Einkaufaktuell

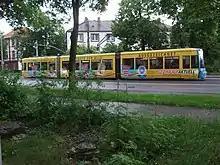
Tram in front of Kassel-Wilhelmshöhe station with advertising for "EINKAUFAKTUELL"

Einkaufaktuell (branded as EINKAUFAKTUELL) was a German unaddressed direct mail advertising service operated by Deutsche Post. The advertising mail was distributed weekly in certain delivery areas in Germany to all households that were not advertising objectors.